The Pacifier

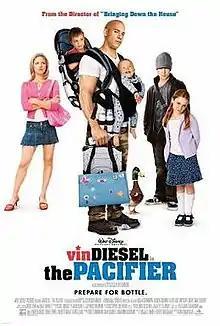
Theatrical release poster

The Pacifier is a 2005 American family action comedy film directed by Adam Shankman, written by Thomas Lennon and Robert Ben Garant and starring Vin Diesel. After a failed rescue mission, Navy SEAL Shane Wolfe is assigned as babysitter to the dead man's family.